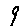
Label: 9